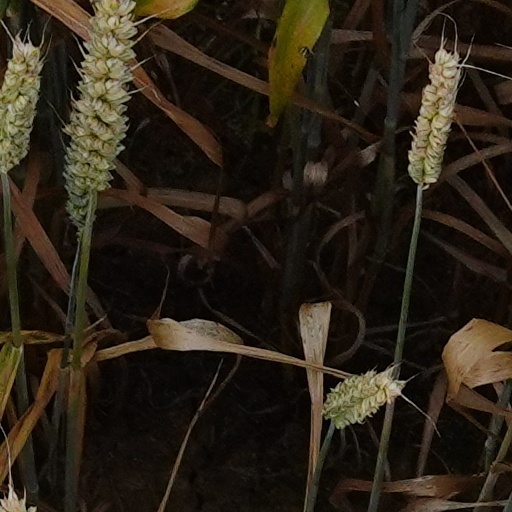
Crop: wheat